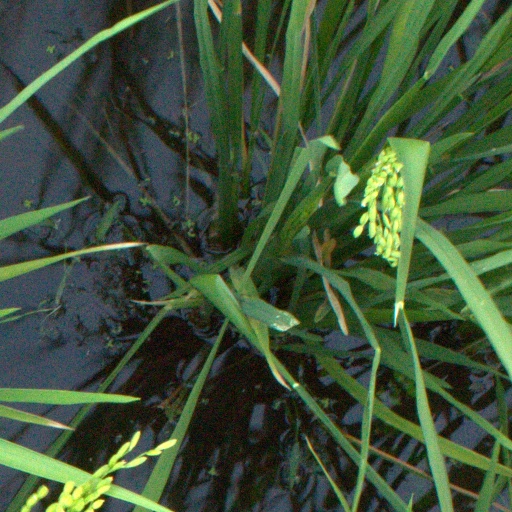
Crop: rice